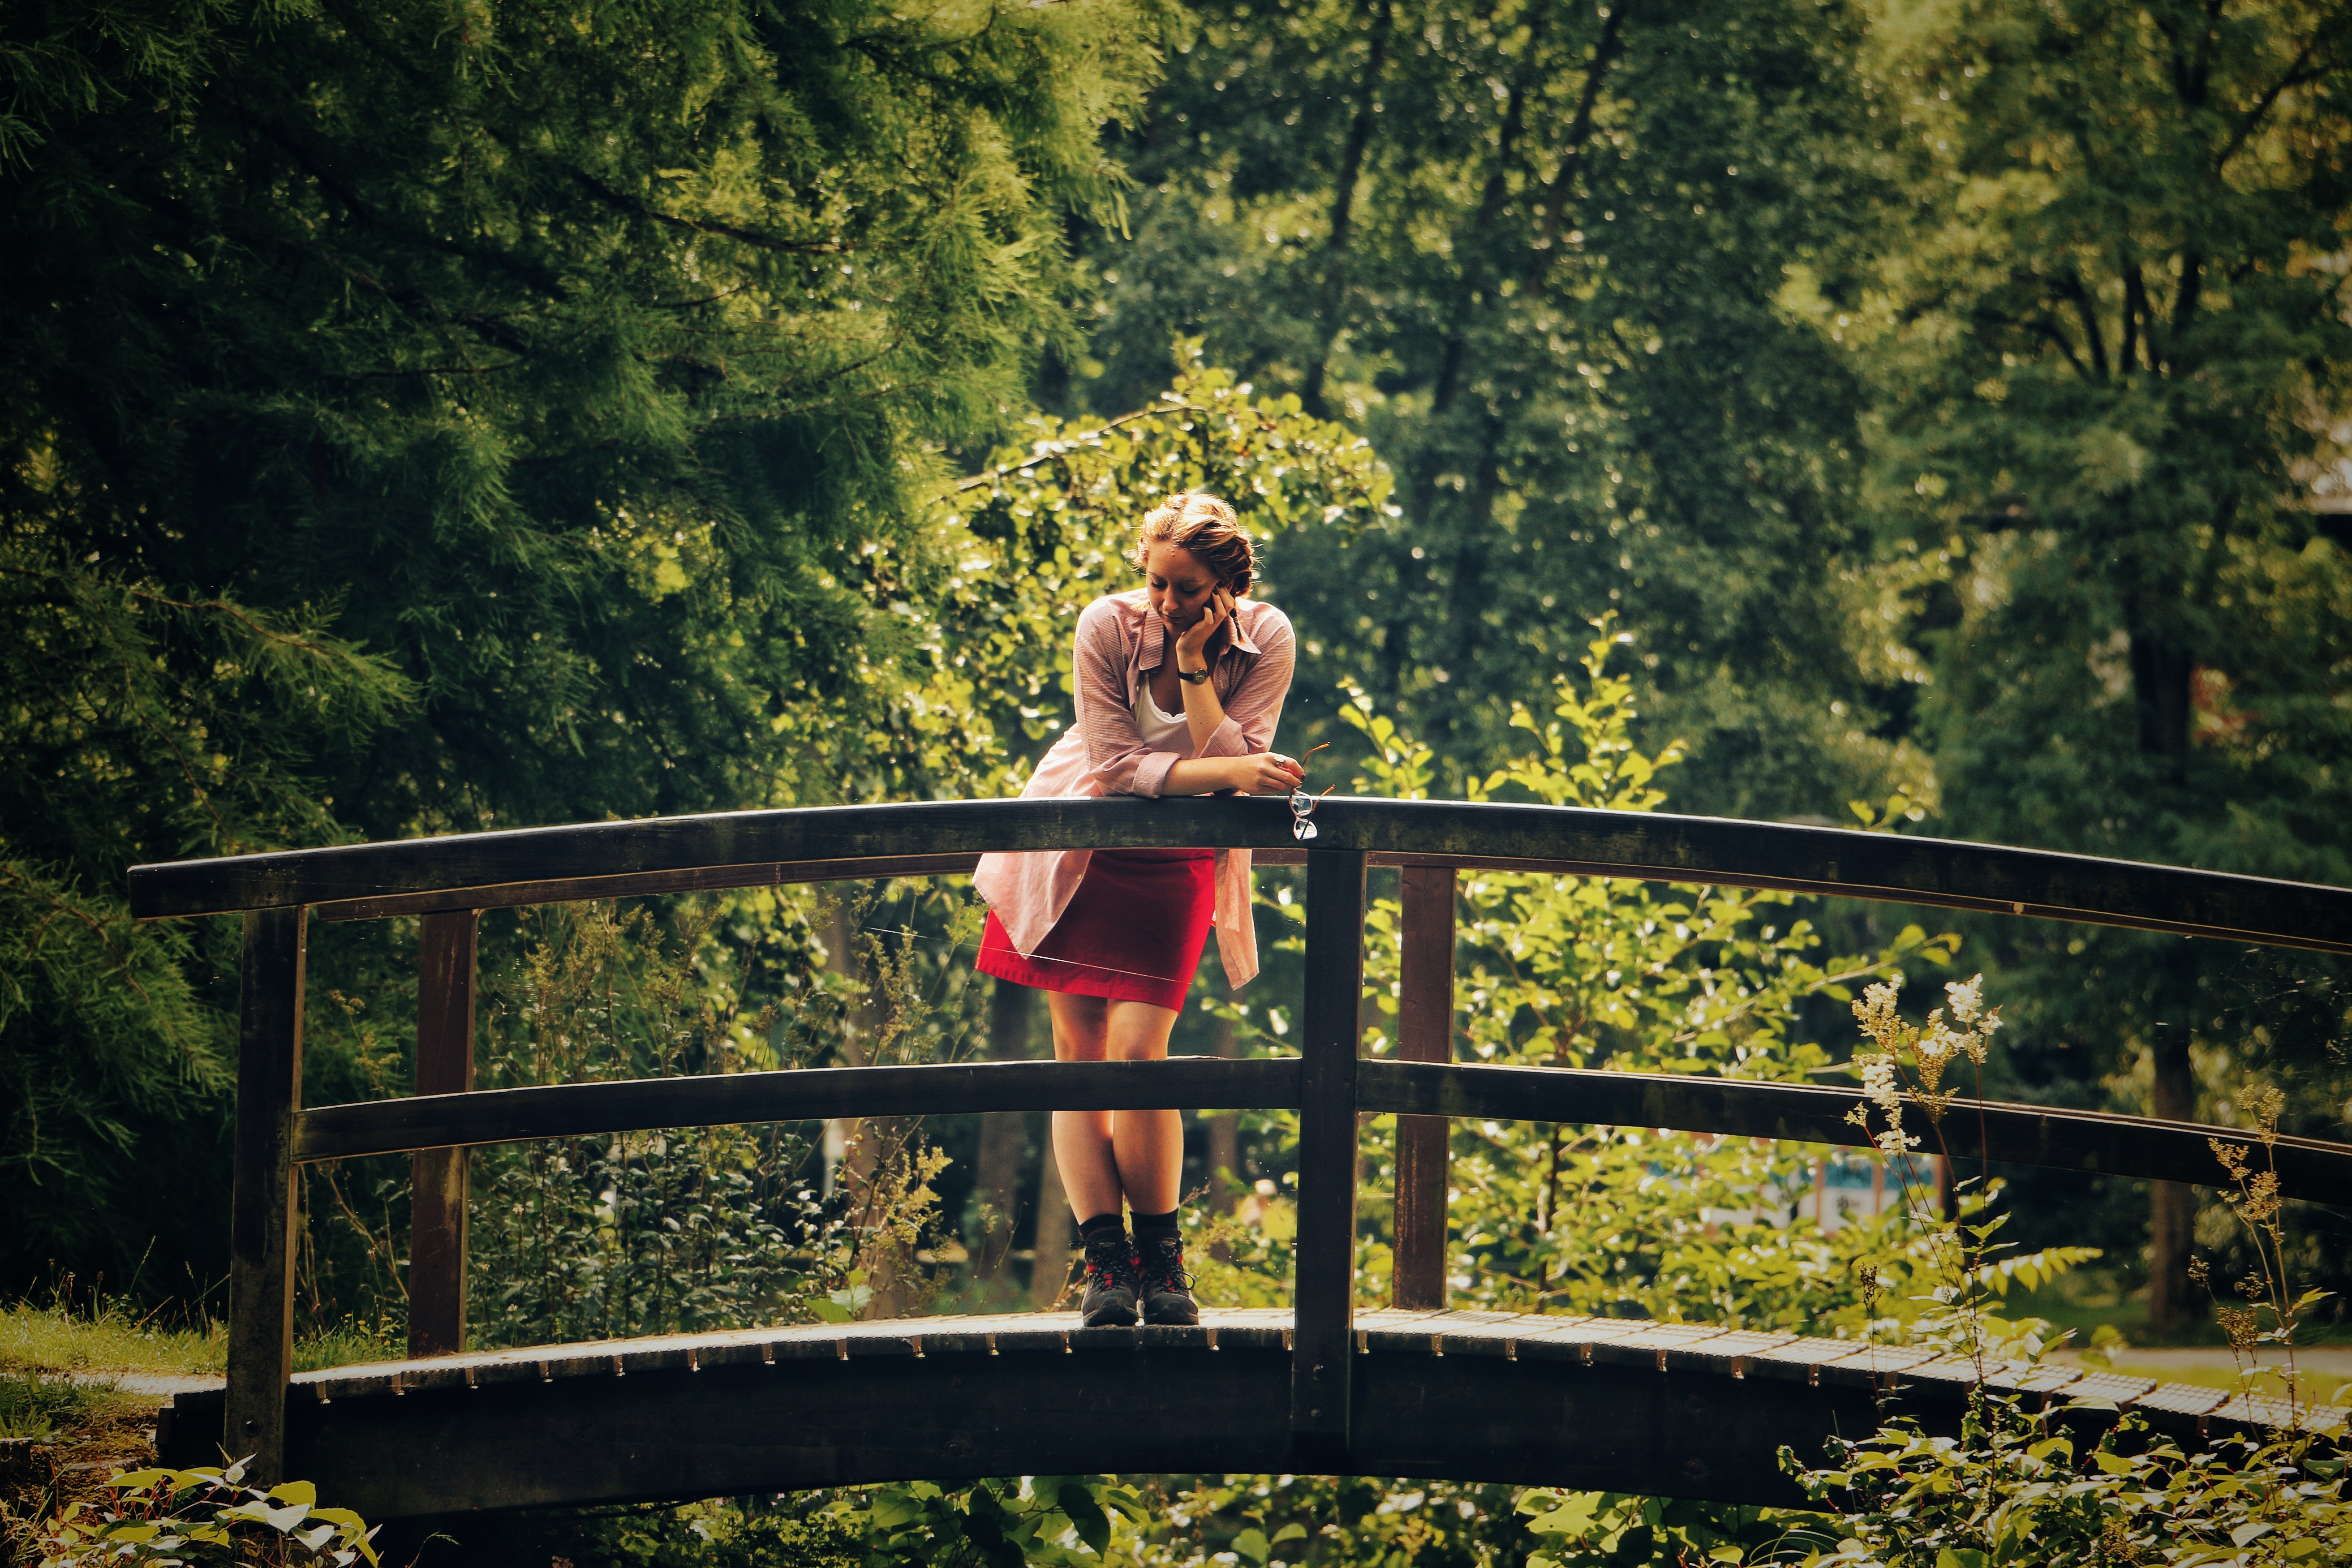
tree, nature, forest, people, bridge, sunlight, flower, spring, autumn, park, season